Port Hilford, Nova Scotia

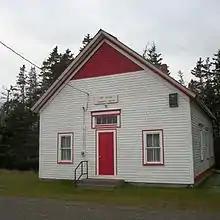
Port Hilford Community Centre, Guysborough NS

Port Hilford is a small community in the Canadian province of Nova Scotia, located in the Municipality of the District of Saint Mary's in Guysborough County. It was the birthplace of country and western singer Wilf Carter.